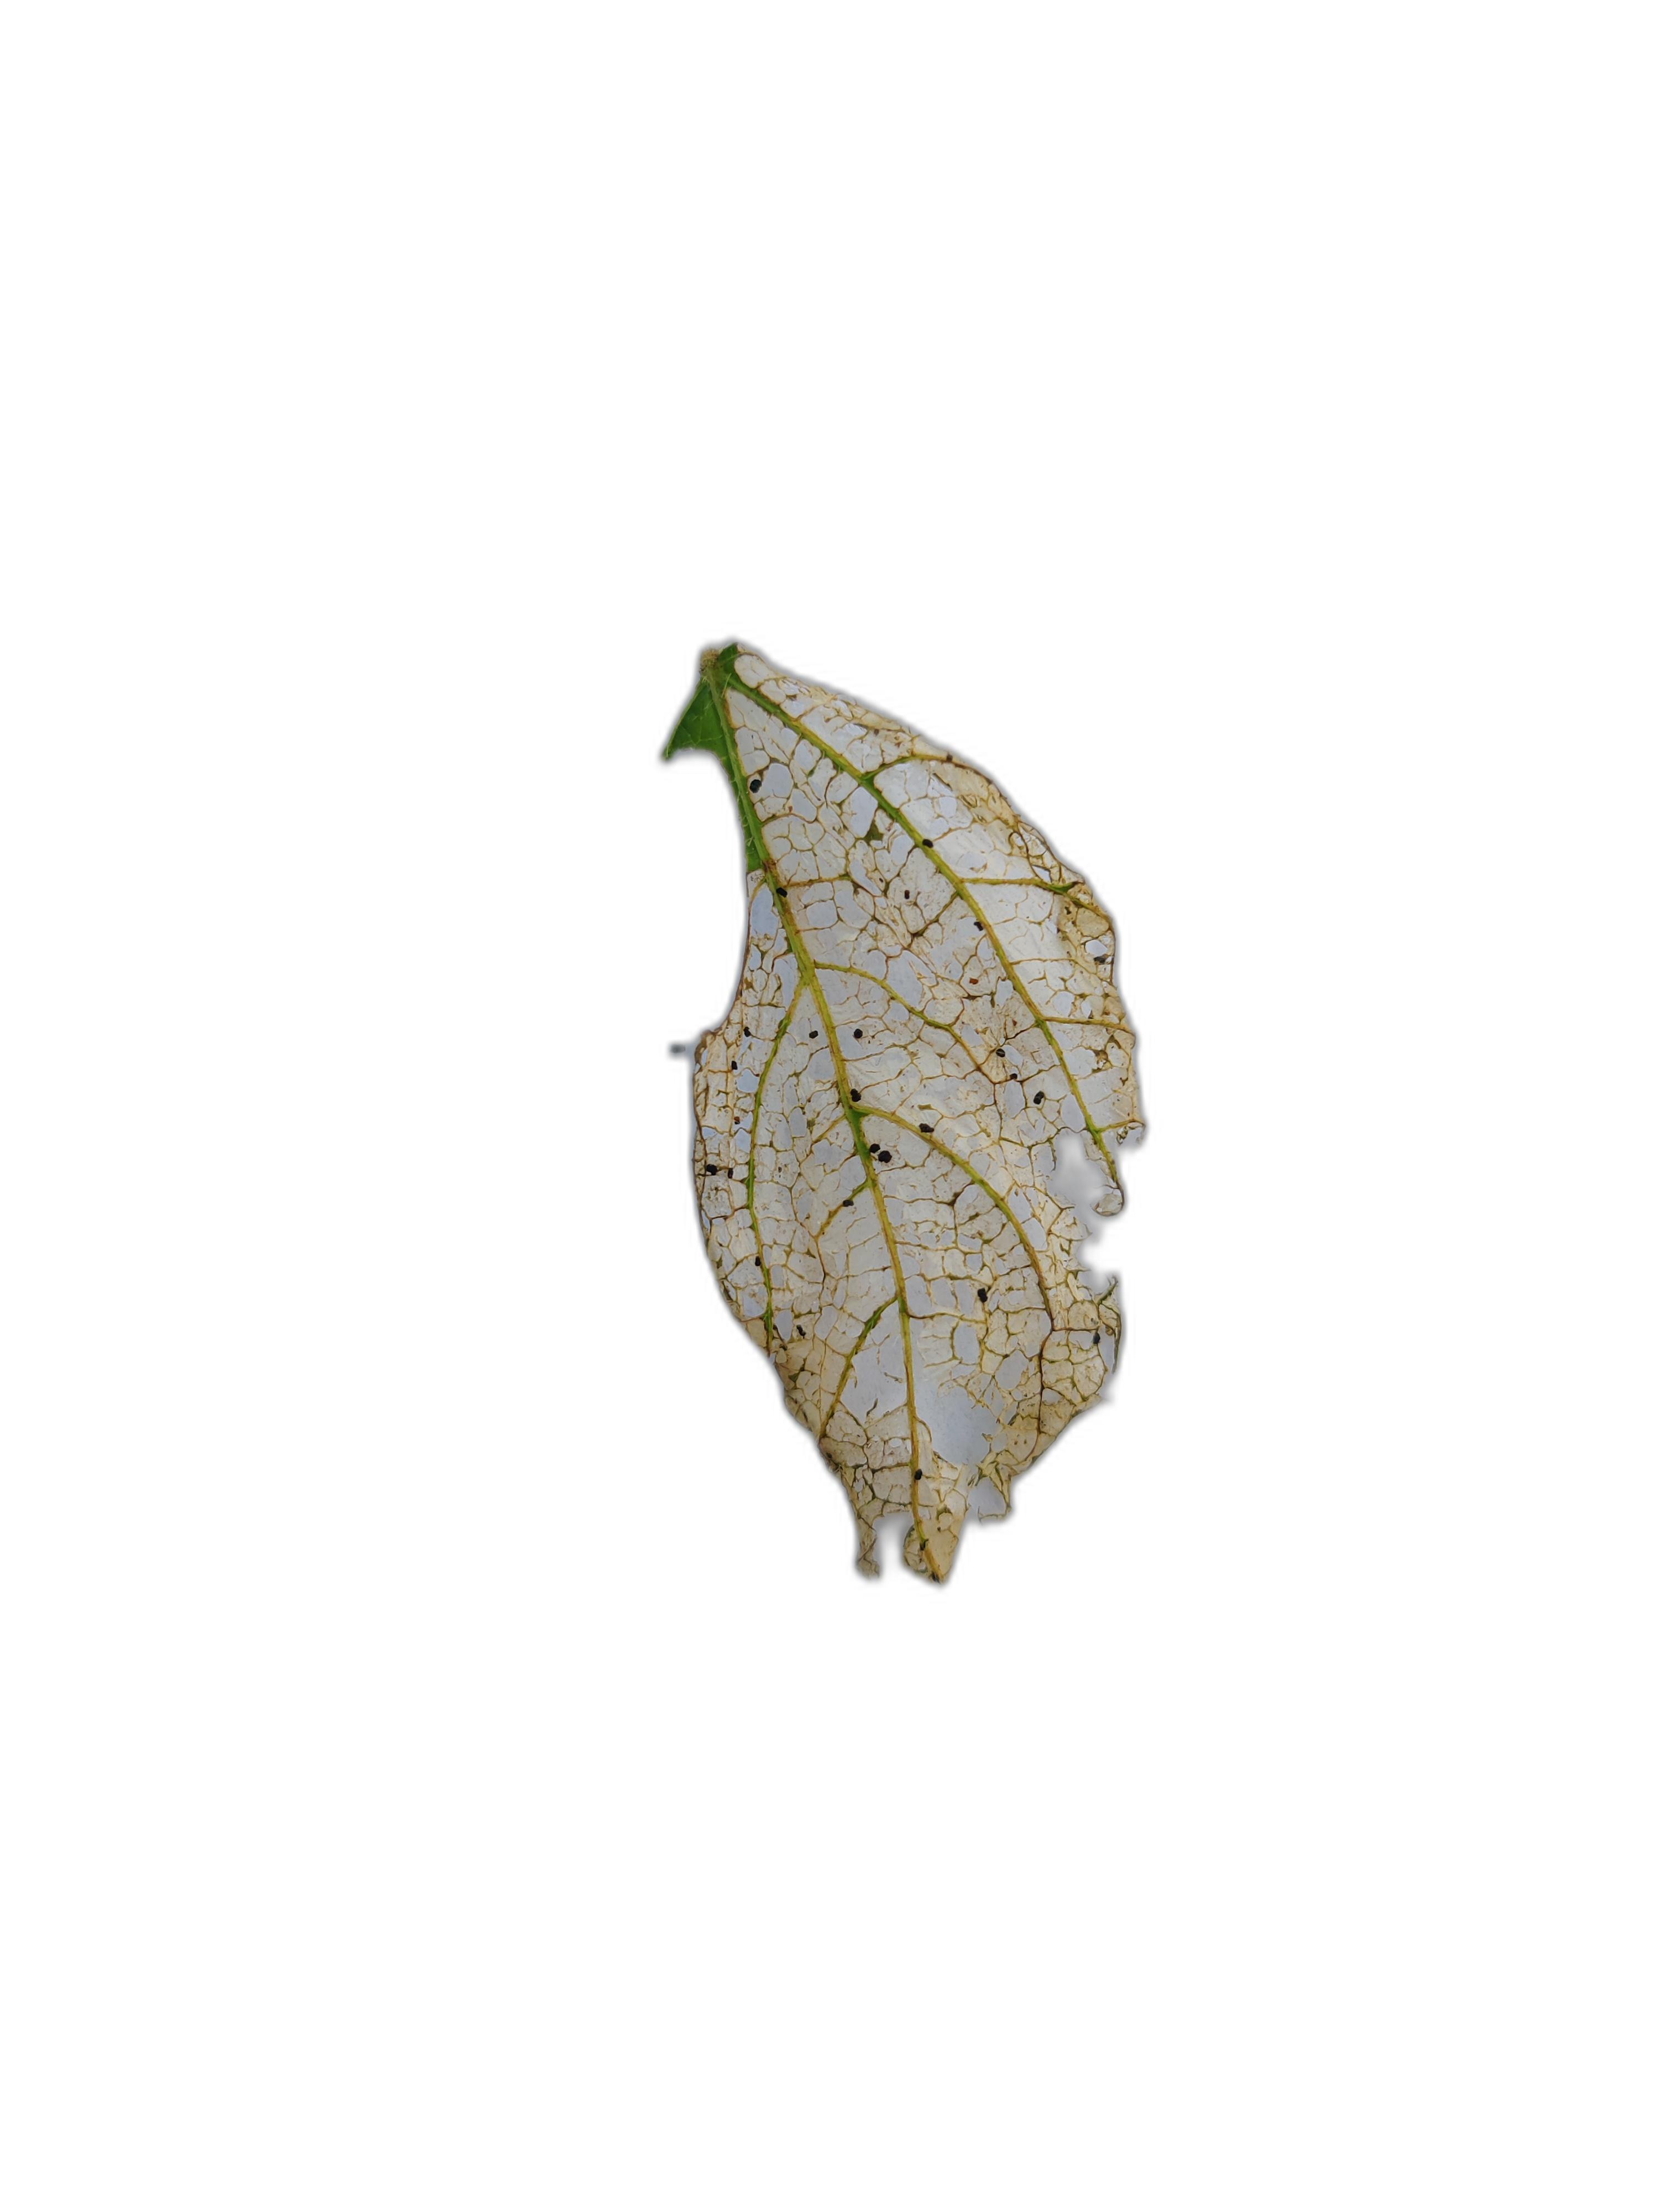
Label: Insect